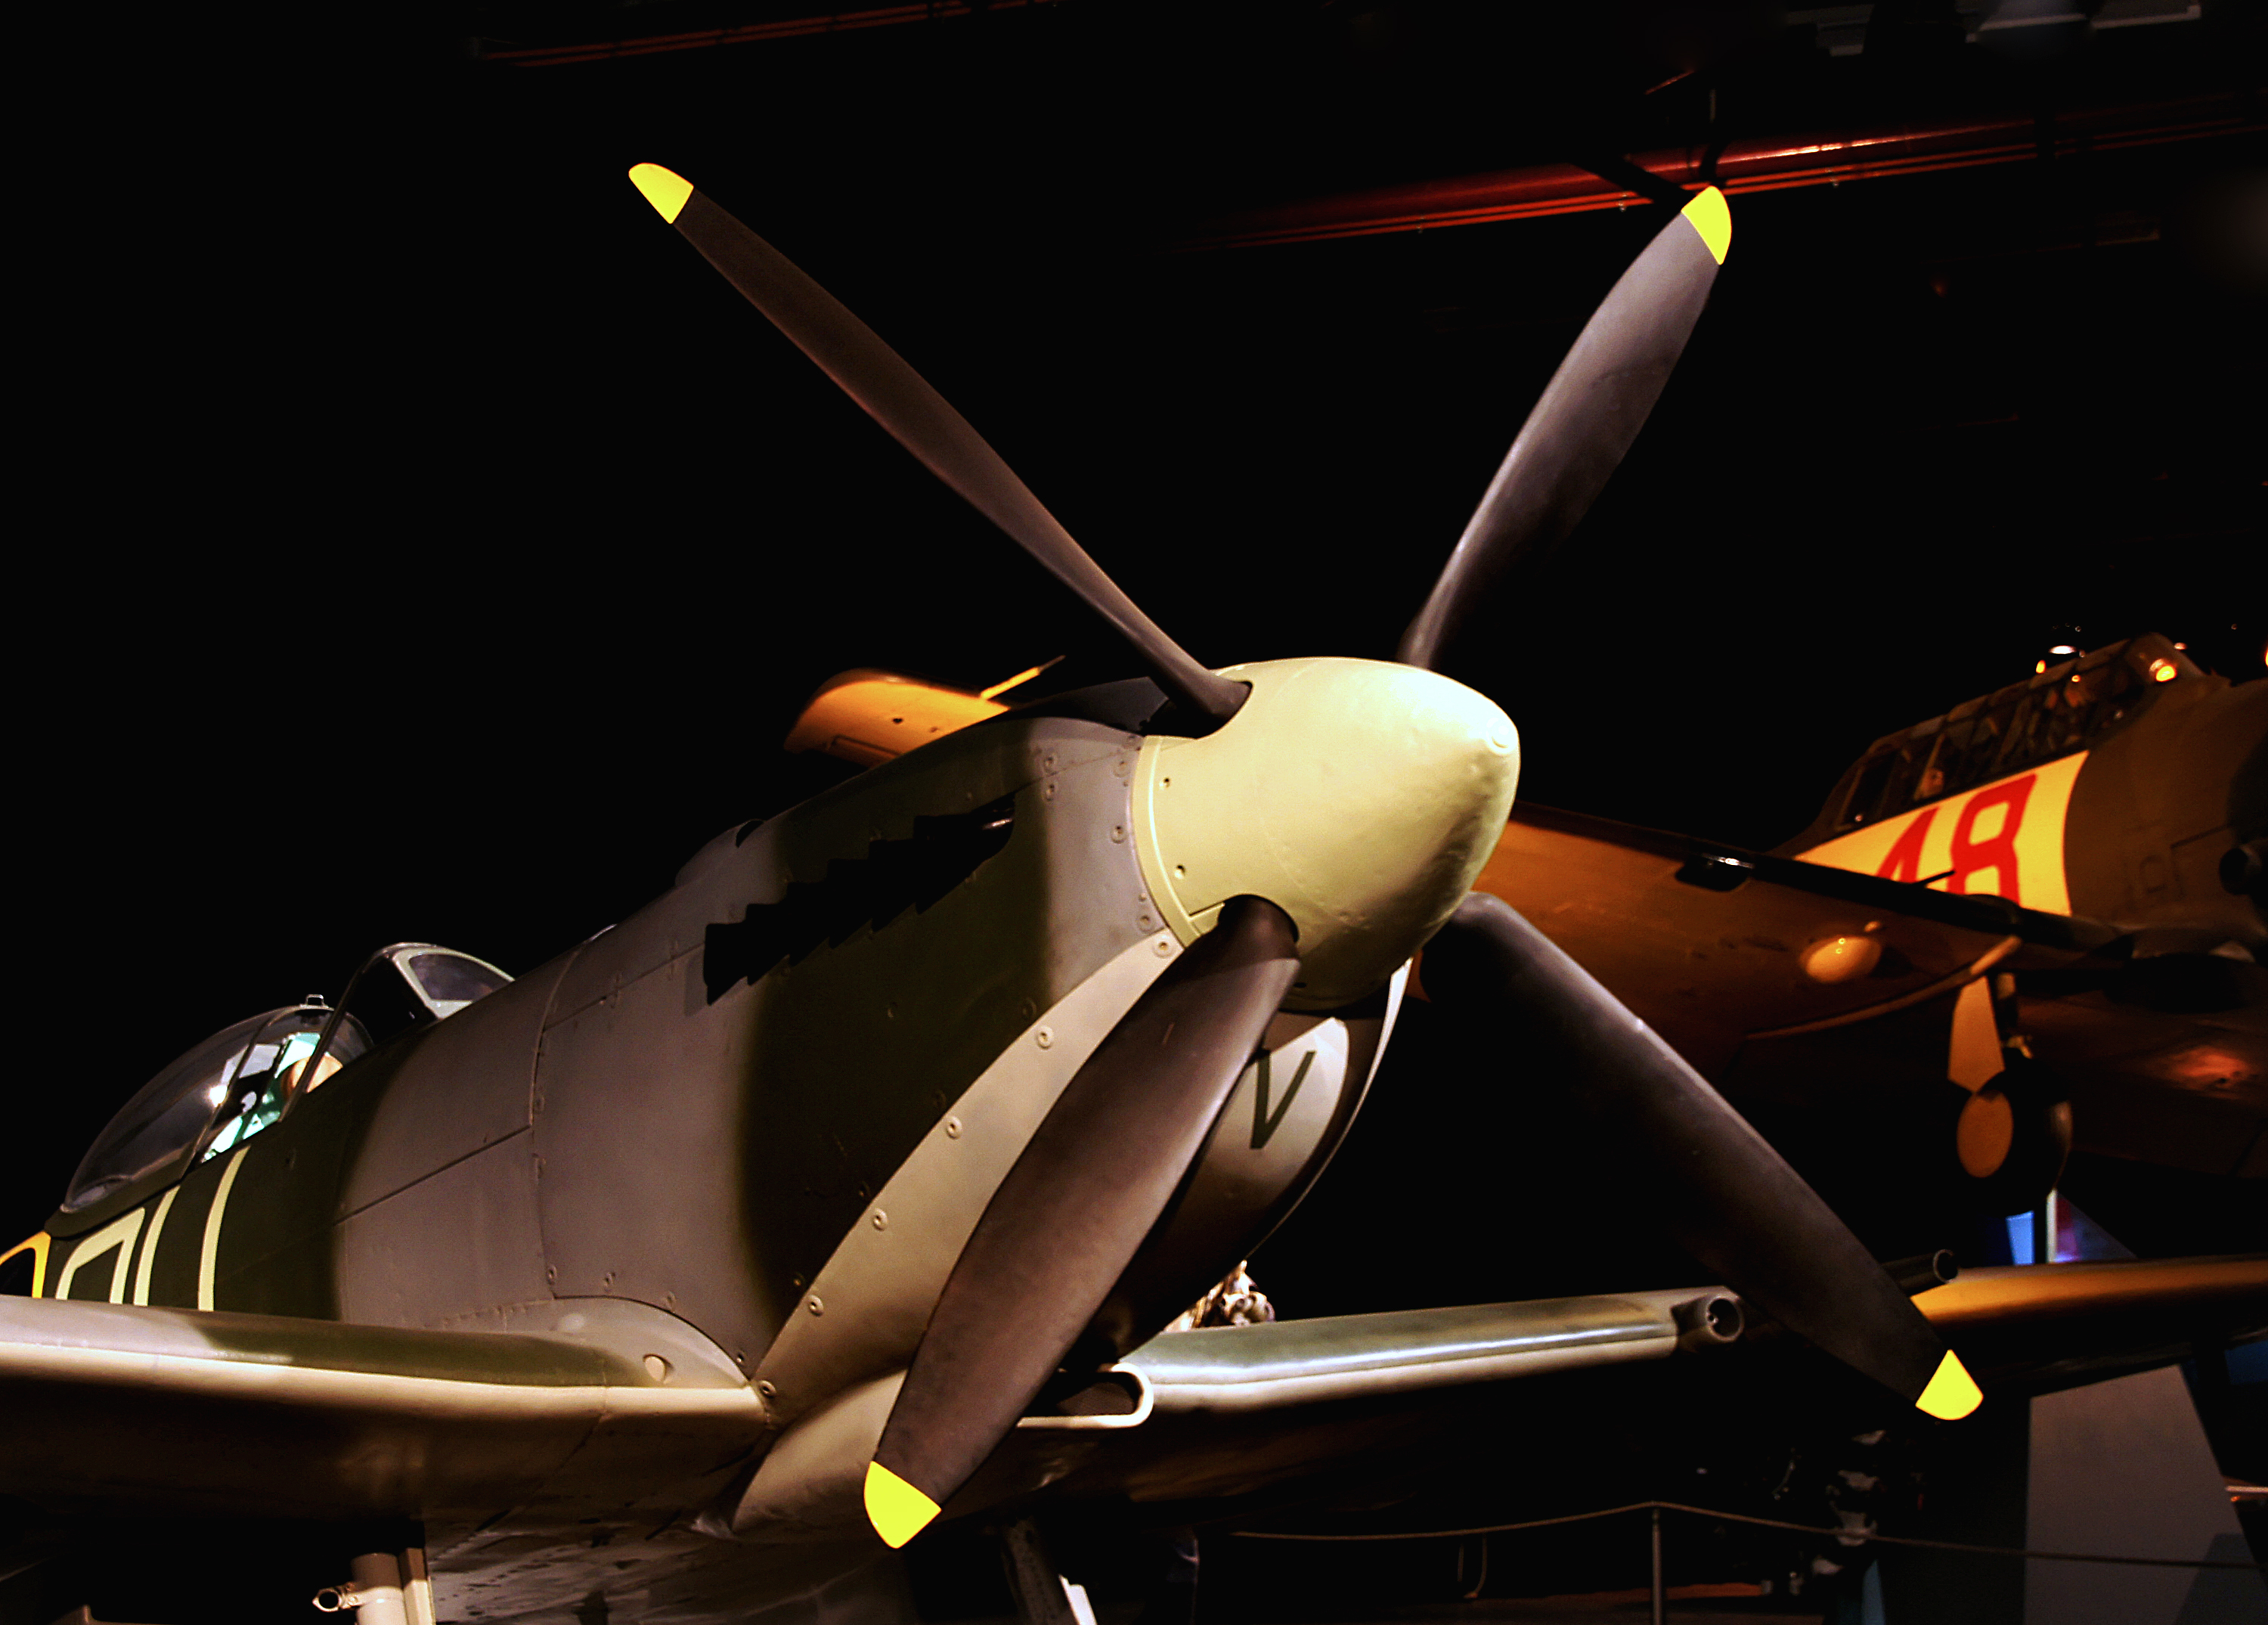
airplane, aircraft, vehicle, aviation, machine, airshow, aircraftdisplays, screenshot, aircraft engine